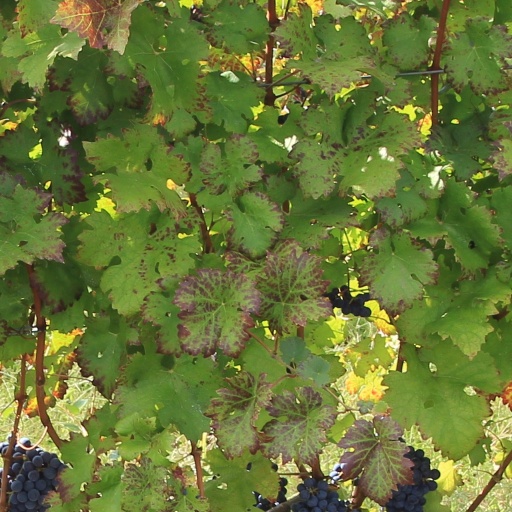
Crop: grape